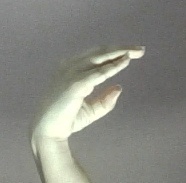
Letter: jeem